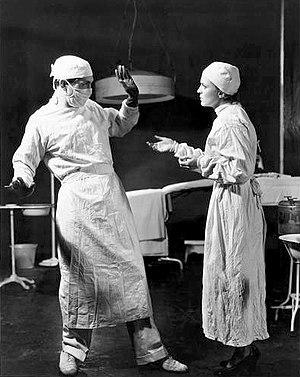
William Alexander Kirkland, né le 15 septembre 1901 à Mexico et mort vers 1985 à Cuernavaca, est un acteur et metteur en scène américain.